Blow my skull

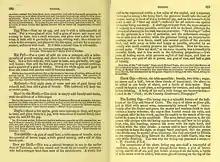
Blow My Skull punch recipe (The English and Australian Cookery Book, 1864)

The drink was invented by Lieutenant Governor Thomas Davey of Tasmania, who was known for being a heavy drinker. The drink's "official" name has varied opinion. Some refer to Davey inventing it with the name "blow my skull", closely referring to the material found in "The English and Australian Cookery Book". Others claim it was Davey inventing it as the "blow my skull off". Unless the varying names were frequently conflated, for the latter claim to be true would mean that Lt. Governor Thomas Davey invented a drink containing opium and toxic plants that he served at barbeques he frequently held in a wattle hut erected a few miles outside of the capital.